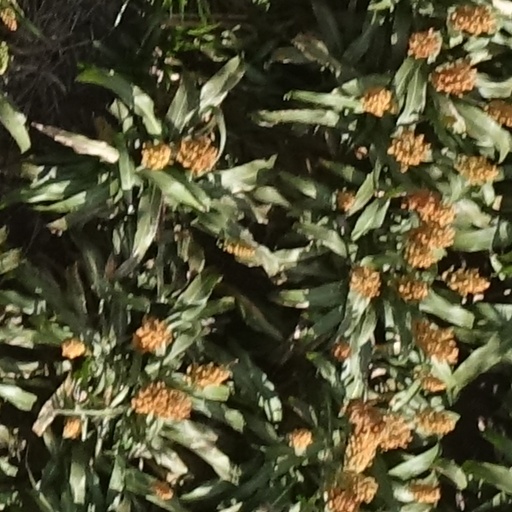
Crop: sorghum